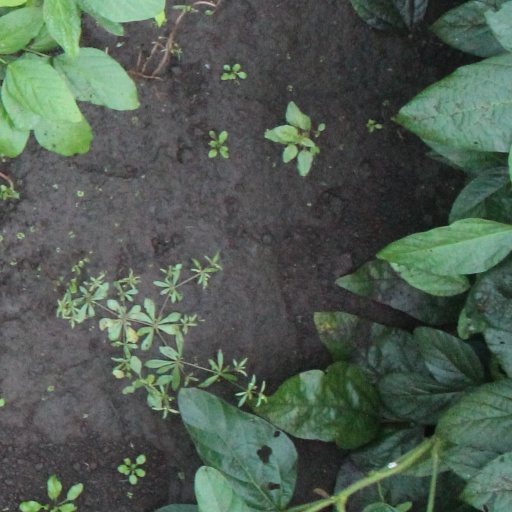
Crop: soybean